Brian McDermott (rugby league)

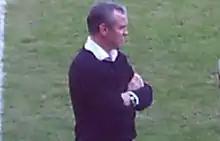
McDermott in charge of Harlequins Rugby League in 2010

There were quite a few big losses by scores such as 62–4, 58-0 and 52–12. After a midseason streak of four wins in five games, the team again returned to losing form, losing 7 out of the last 9. McDermott had not secured the team's better players to new contracts, such as Louie McCarthy-Scarsbrook, Will Sharp, Danny Orr, Oliver Wilkes and Luke Williamson and the team had finished 11th and 13th in successive seasons.